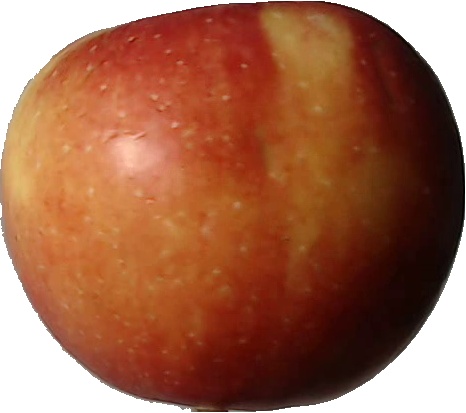
Label: apple_braeburn_1